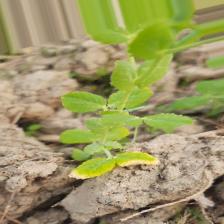
Label: Ascochyta blight